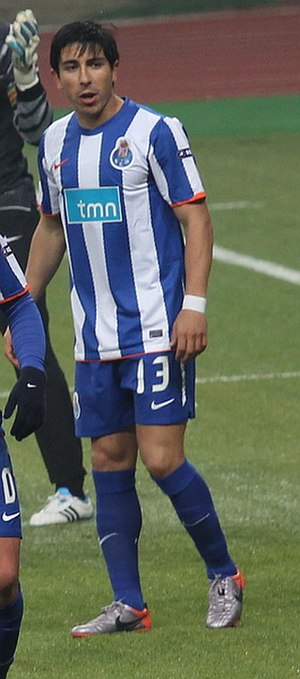
Jorge Fucile
Jorge Ciro Fucile Perdomo er en uruguayansk fodboldspiller, der spiller som forsvarsspiller hos Nacional i Uruguay. Han har spillet for klubben siden sommeren 2014. Tidligere har han optrådt for den uruguayanske klub Liverpool Montevideo.